The Tracey Fragments (film)

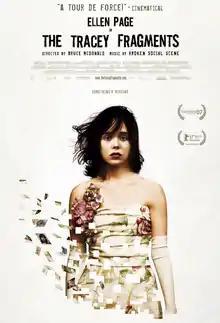

The Tracey Fragments is a 2007 Canadian psychological drama film directed by Bruce McDonald and written by Maureen Medved. Based on Medved's 1998 novel of the same name, it stars Elliot Page as Tracey Berkowitz exploring the city in search of her missing brother, presented in a nonlinear narrative and split screen format.